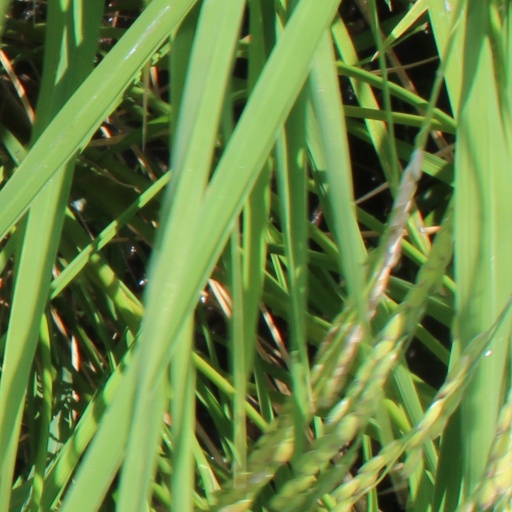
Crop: rice